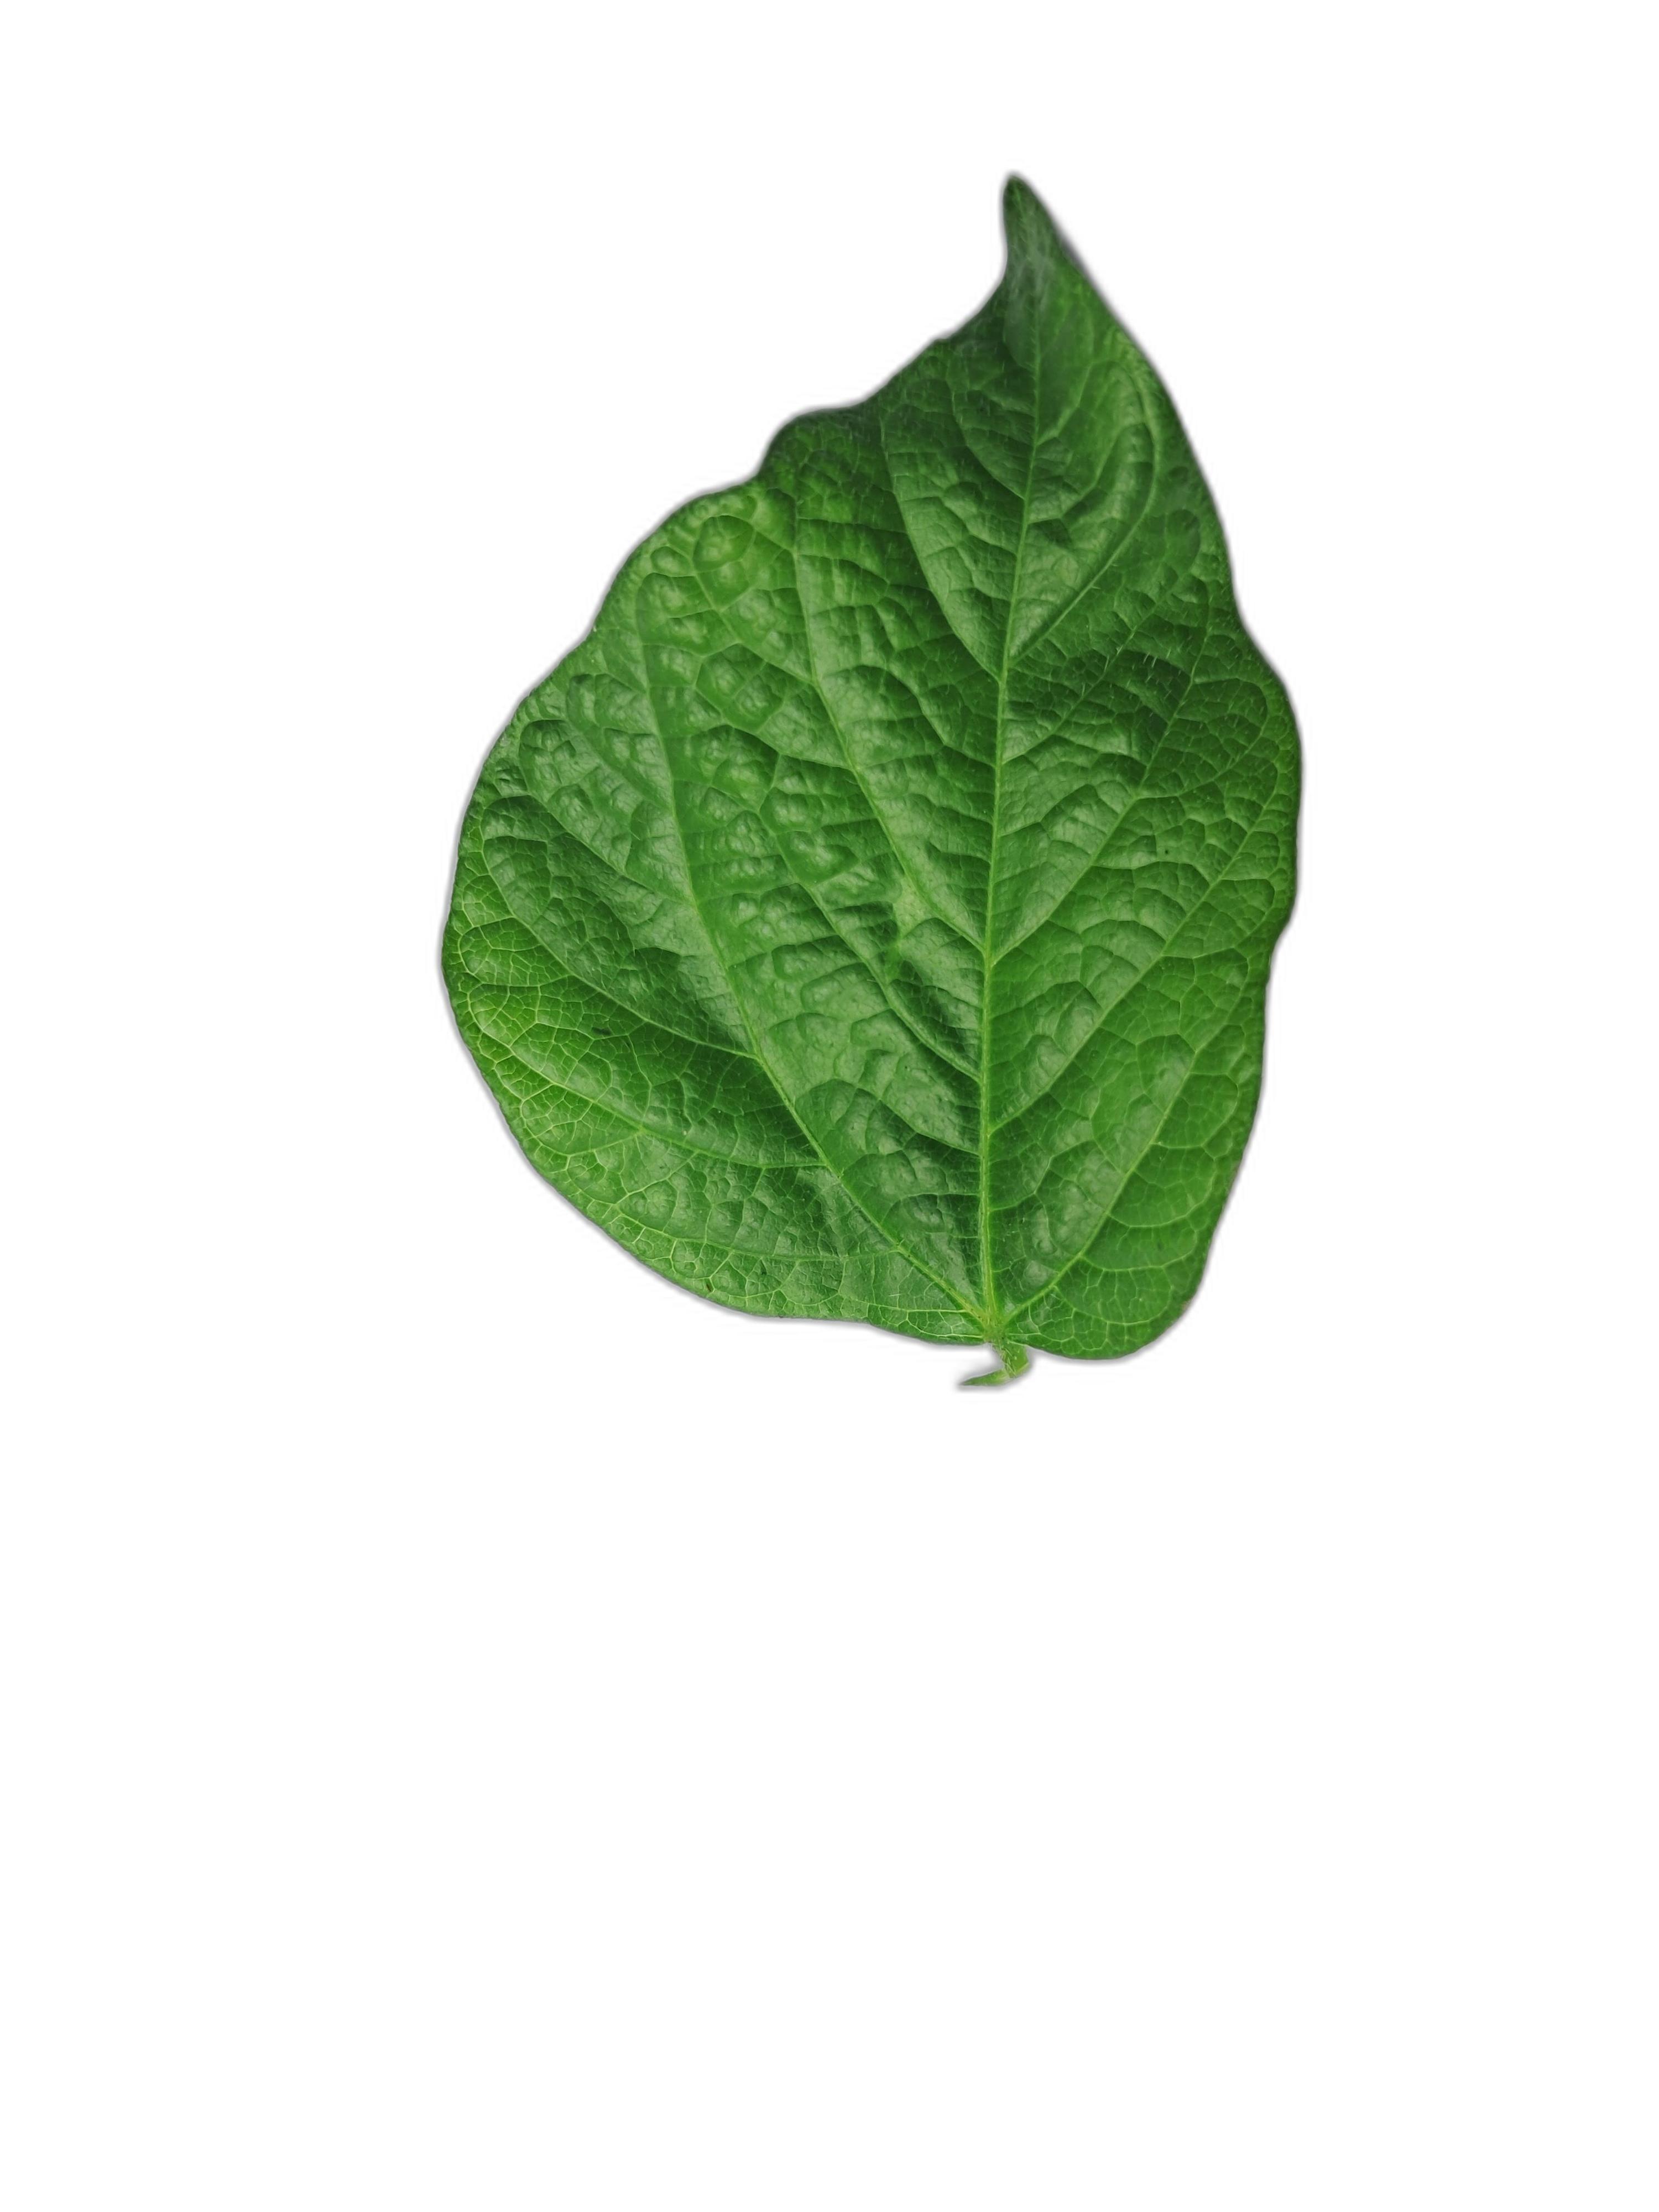
Label: Leaf Crinkle